Rowan & Martin's Laugh-In

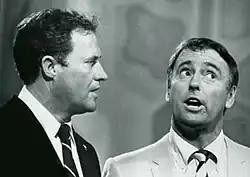
Dan Rowan and Dick Martin (1968)

Rowan & Martin's Laugh-In (often simply referred to as Laugh-In) is an American sketch comedy television program that ran for six seasons from January 22, 1968, to July 23, 1973, on the NBC television network. The show, hosted by comedians Dan Rowan and Dick Martin, originally aired as a one-time special on September 9, 1967, and was such a success that it was brought back as a series, replacing "The Man from U.N.C.L.E." on Mondays at 8 pm (ET). It quickly became the most popular television show in the United States.